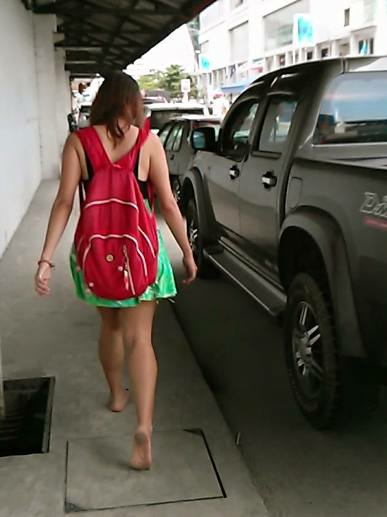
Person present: Yes